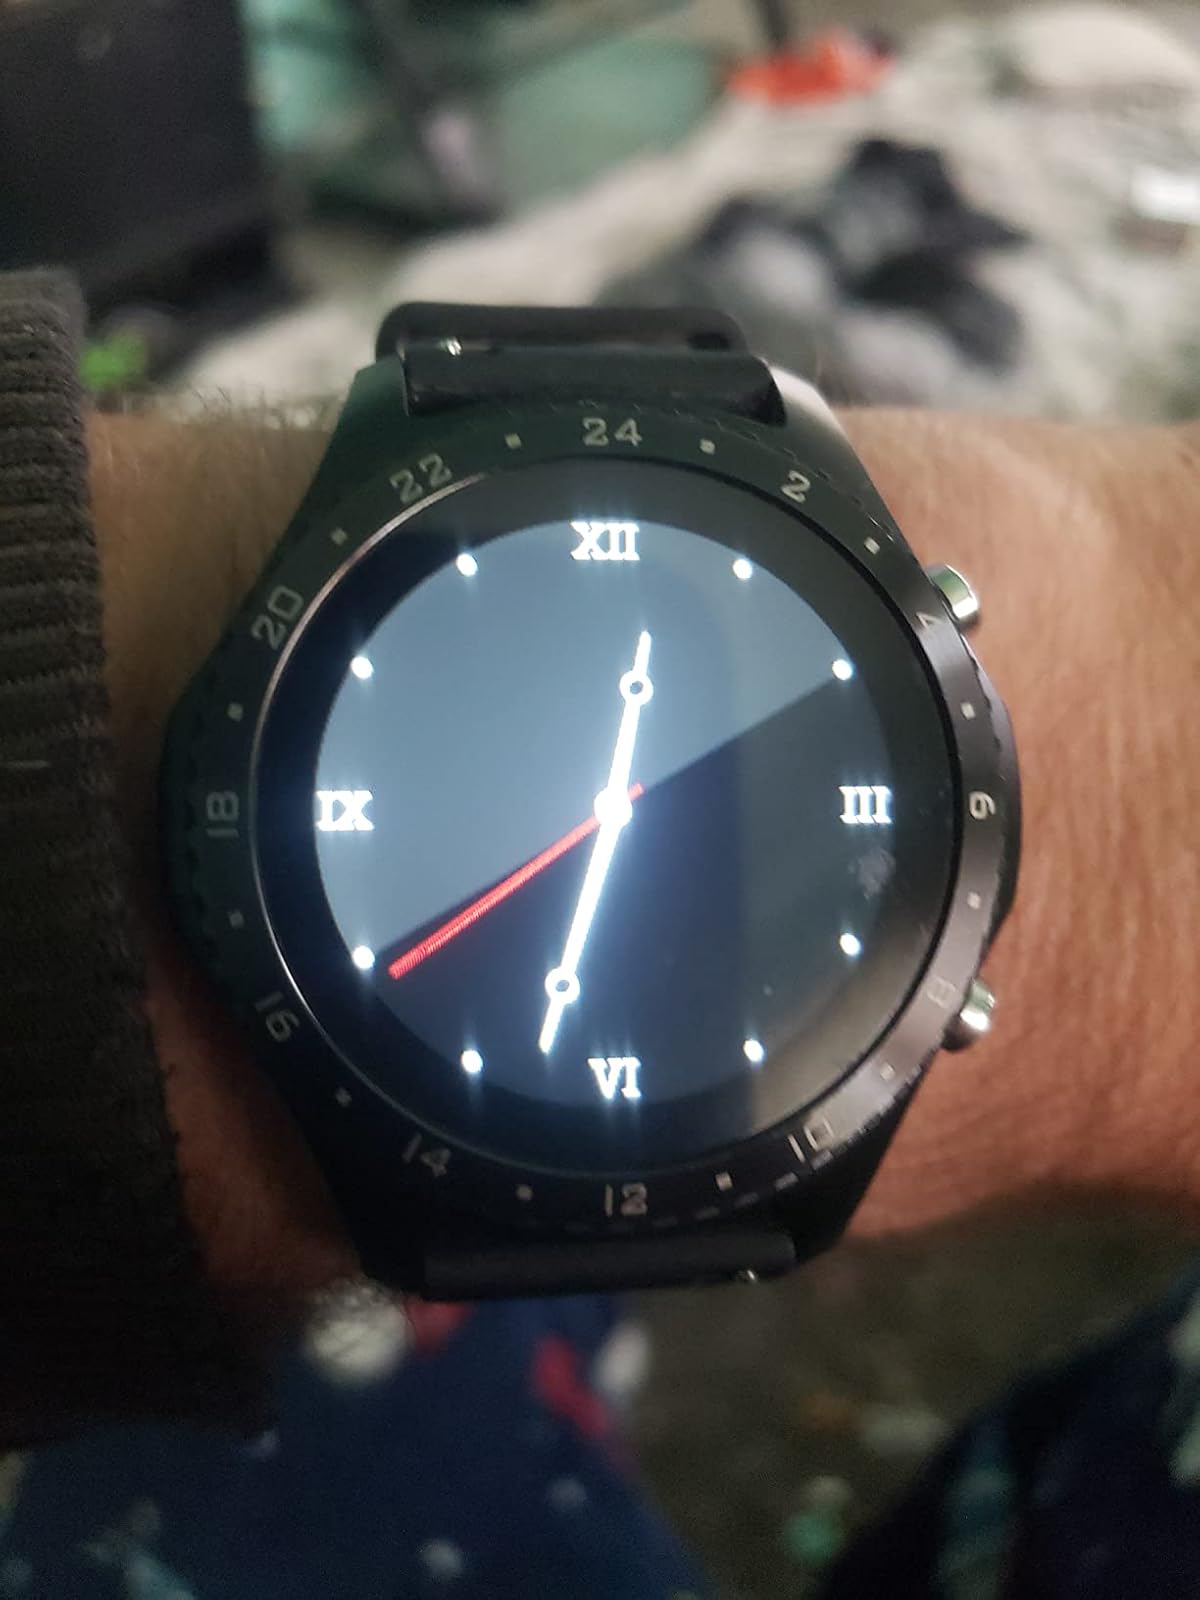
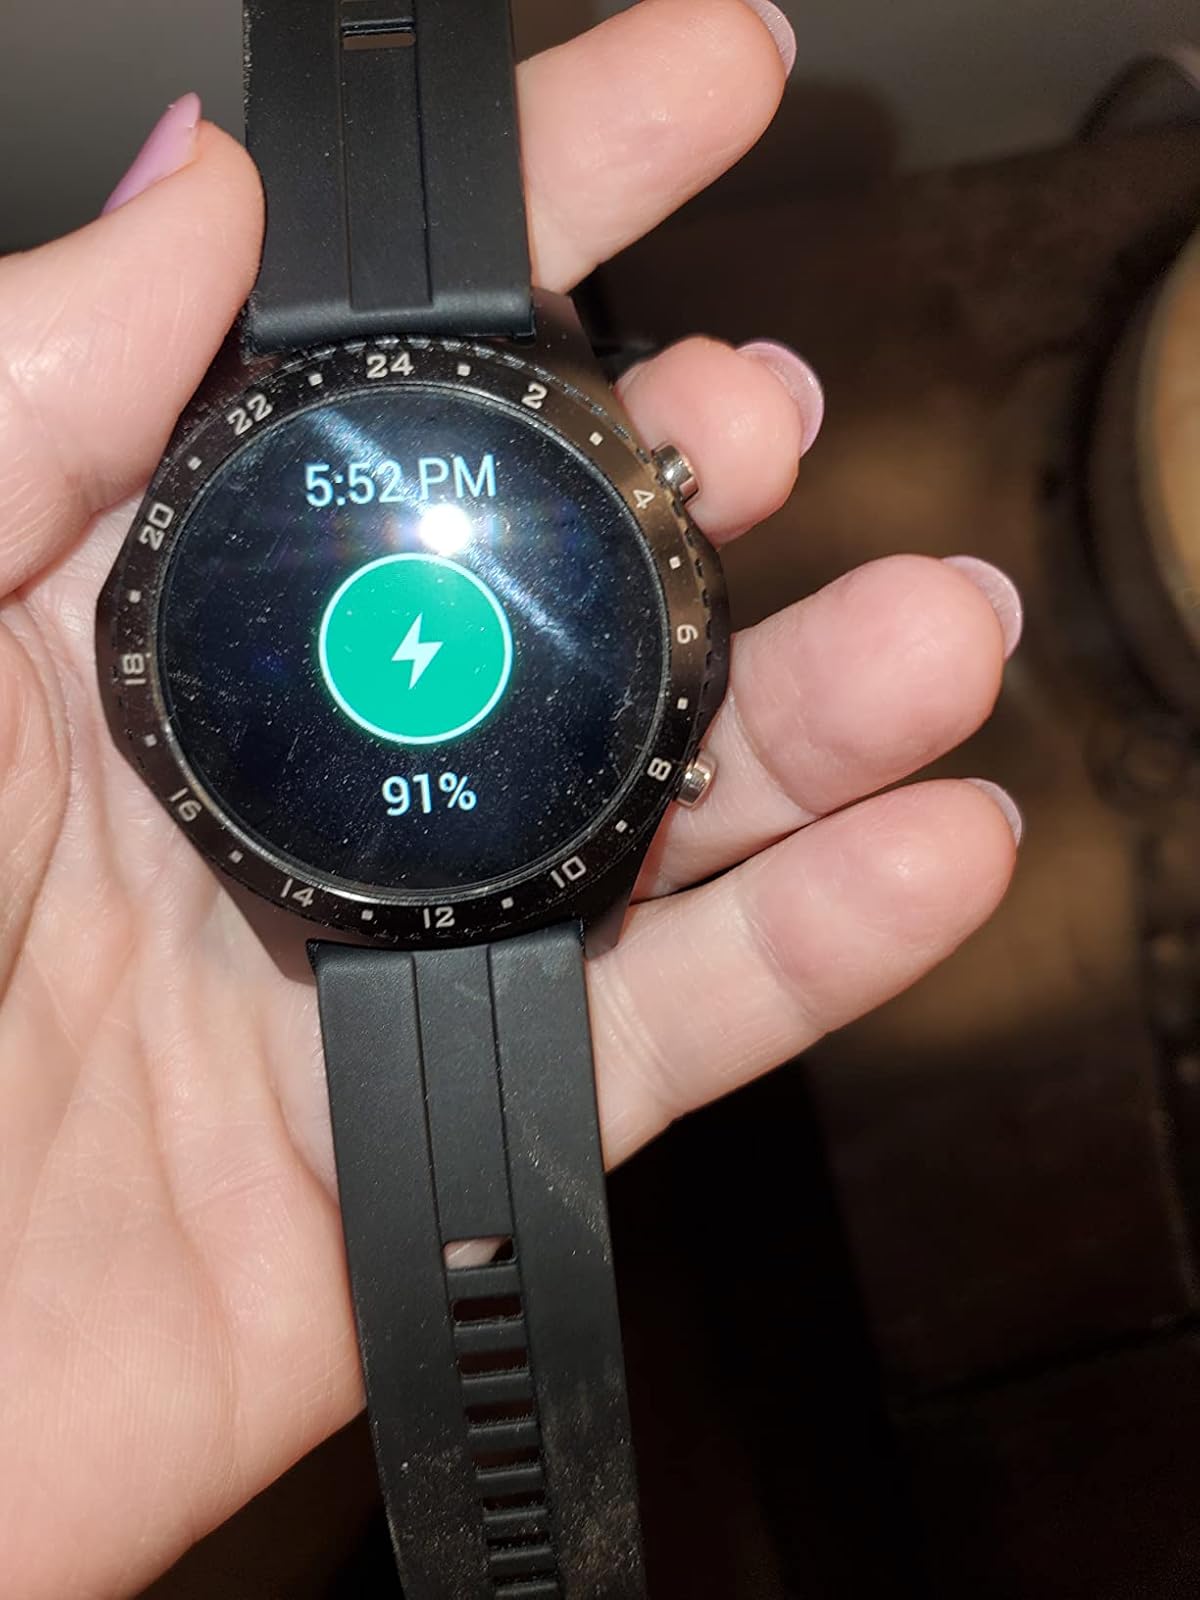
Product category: smartwatch
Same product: yes